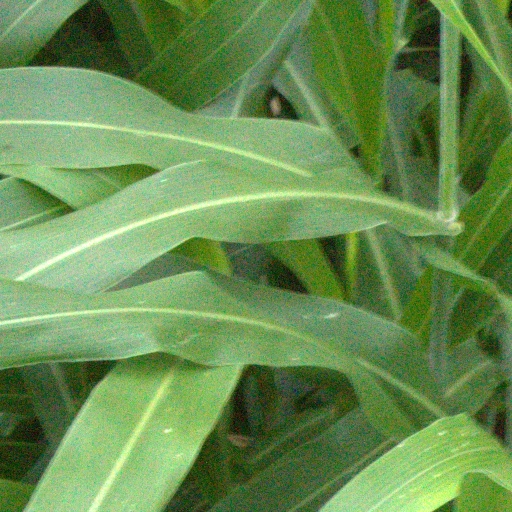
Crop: sorghum